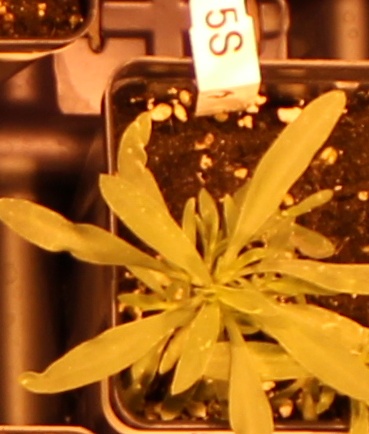
Label: Kochia